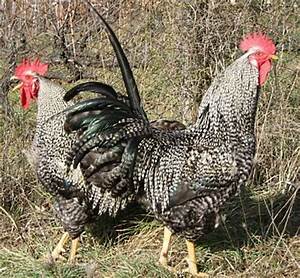
Label: chicken